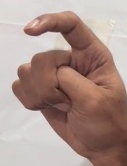
ASL sign: X